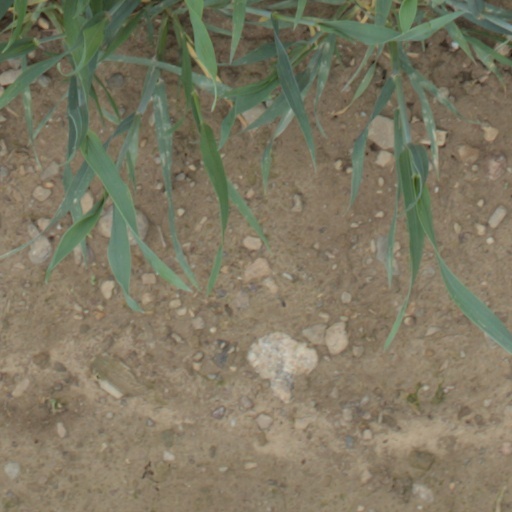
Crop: wheat